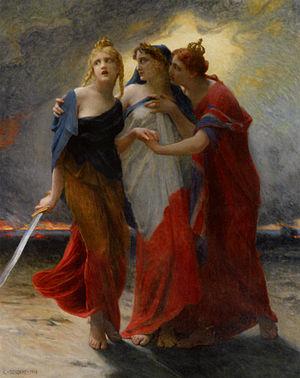
Le « viol de la Belgique » est le terme utilisé pour décrire le traitement des civils belges durant l’invasion et l’occupation allemande de la Belgique durant la Première Guerre mondiale. Tout d’abord utilisé dans un but de propagande, ce terme a pu correspondre à une réalité confirmée par l’historiographie. Larry Zuckerman l’utilise plus étroitement pour décrire la série de crimes de guerre allemands dans les premiers mois de la guerre allant du 4 août à septembre 1914.